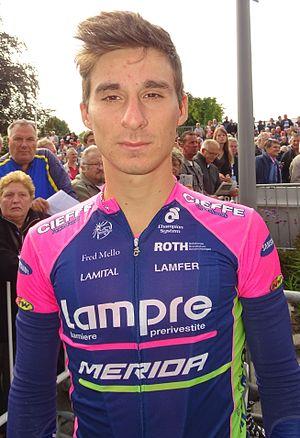
Reportage réalisé le dimanche 6 septembre à l'occasion du départ et de l'arrivée du Grand Prix de Fourmies 2015 à Fourmies, Nord-Pas-de-Calais, France.
Niccolò Bonifazio, né le 29 octobre 1993 à Coni, est un coureur cycliste italien, membre de l'équipe Total Direct Énergie. Son frère aîné Leonardo est également coureur cycliste.